2011 Australian Open

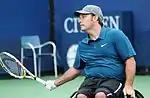
David Wagner defeated Peter Norfolk for the first time in five finals to win the Australian Open for the first time.

The tournament was played in a round robin format. Peter Norfolk, the defending champion, opened with a straight sets win over doubles partner Andrew Lapthorne. Whilst World number one David Wagner defeated his doubles partner Nick Taylor for the loss of two games. In the second round of matches Wagner edged Norfolk in a final set decider, whilst Grand Slam debutant Lapthorne recorded his first victory as he won in straight sets against Taylor. The loss for Taylor meant that he was eliminated from the event. In the final round robin matches, Norfolk defeated Taylor for the loss of just three games, while Wagner defeated Lapthorne in straight sets. The win for Norfolk and the loss for Lapthorne meant that Norfolk would play Wagner in the final. In the final Wagner defeated Norfolk for the loss of just five games. It was Wagner's first Australian Open singles title.